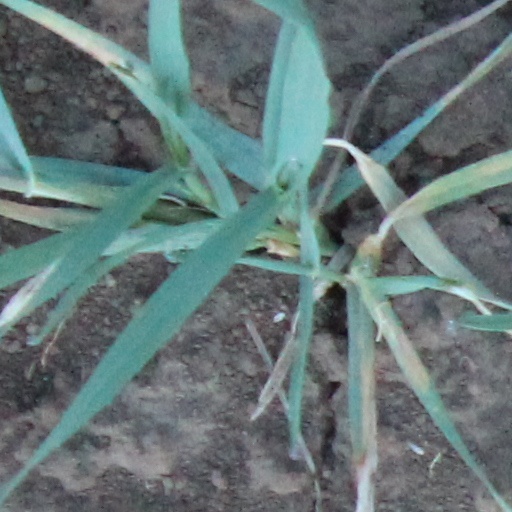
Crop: wheat